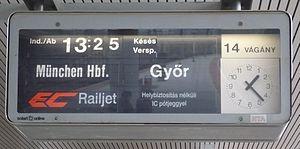
La gare de Kelenföld, anciennement « Budapest-Kelenföld », est une gare ferroviaire hongroise, situé dans le sud-ouest de la ville de Budapest dont elle est la quatrième gare par sa fréquentation.
La gare de Rákosrendező est une gare ferroviaire secondaire de Budapest.